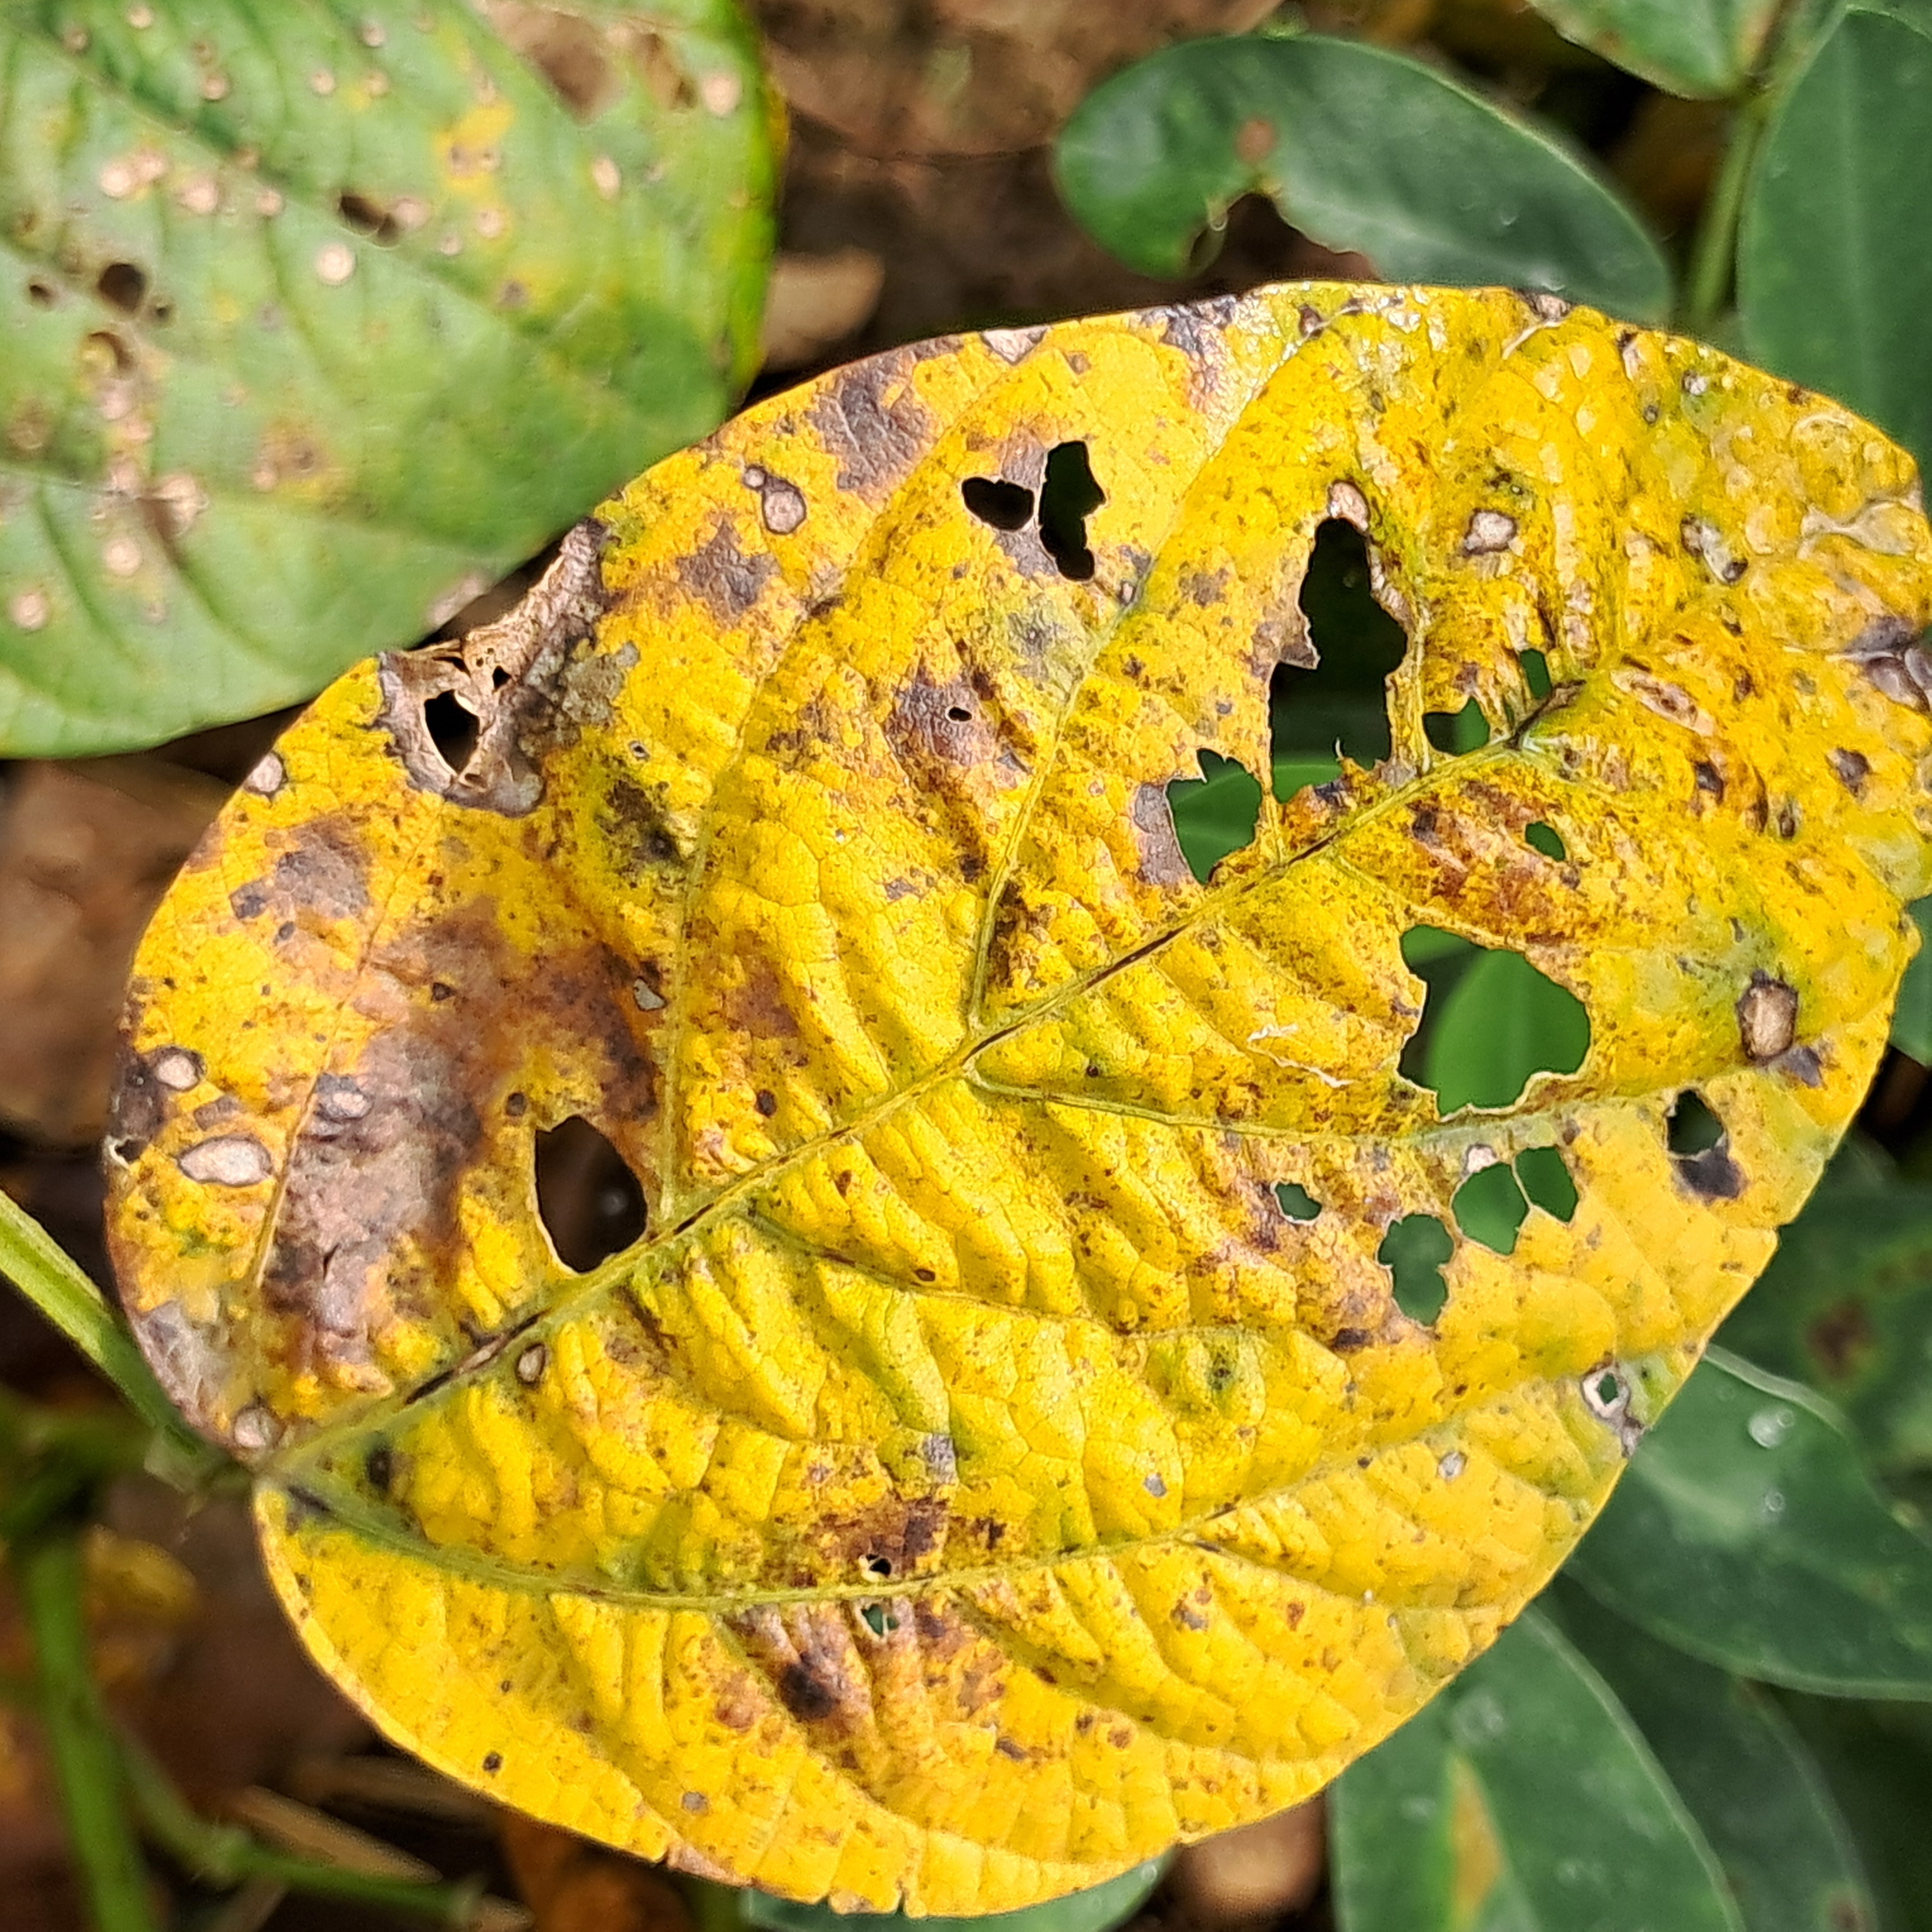
Label: Rust